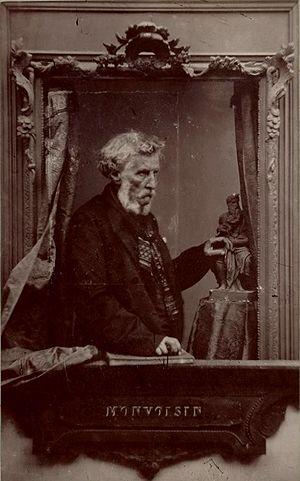
Adolphe Dallemagne, est un peintre et photographe français.